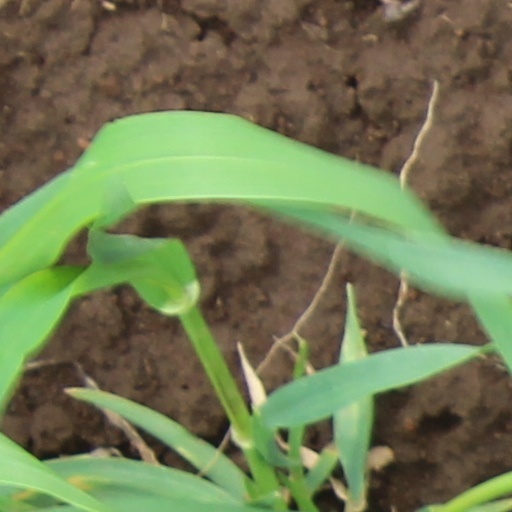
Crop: wheat